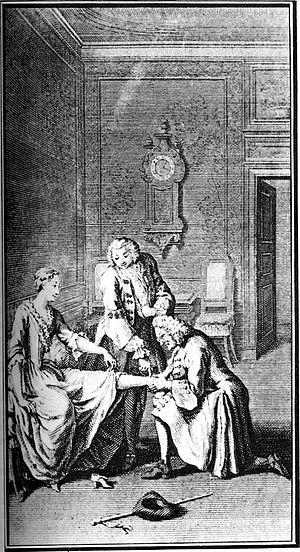
La Vie de Marianne ou les aventures de Madame la comtesse de *** est un roman inachevé de Marivaux, de genre littéraire du roman-mémoires. Il se compose de onze parties écrites par Marivaux à partir de 1728, et dont la publication s’échelonne de 1731 jusqu’en 1742. Une suite allographe, Suite de Marianne, composée par Marie-Jeanne Riccoboni, a partiellement paru en 1745.